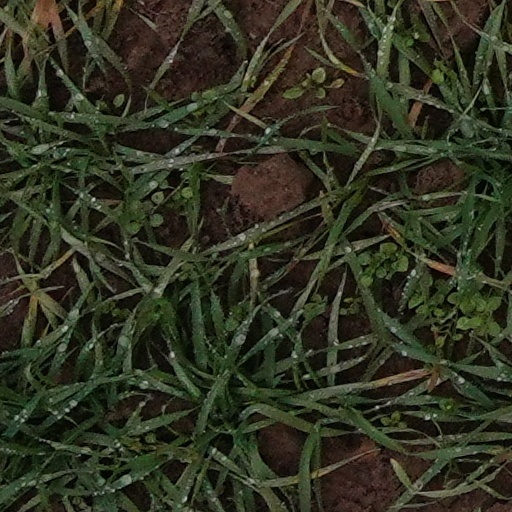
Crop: wheat